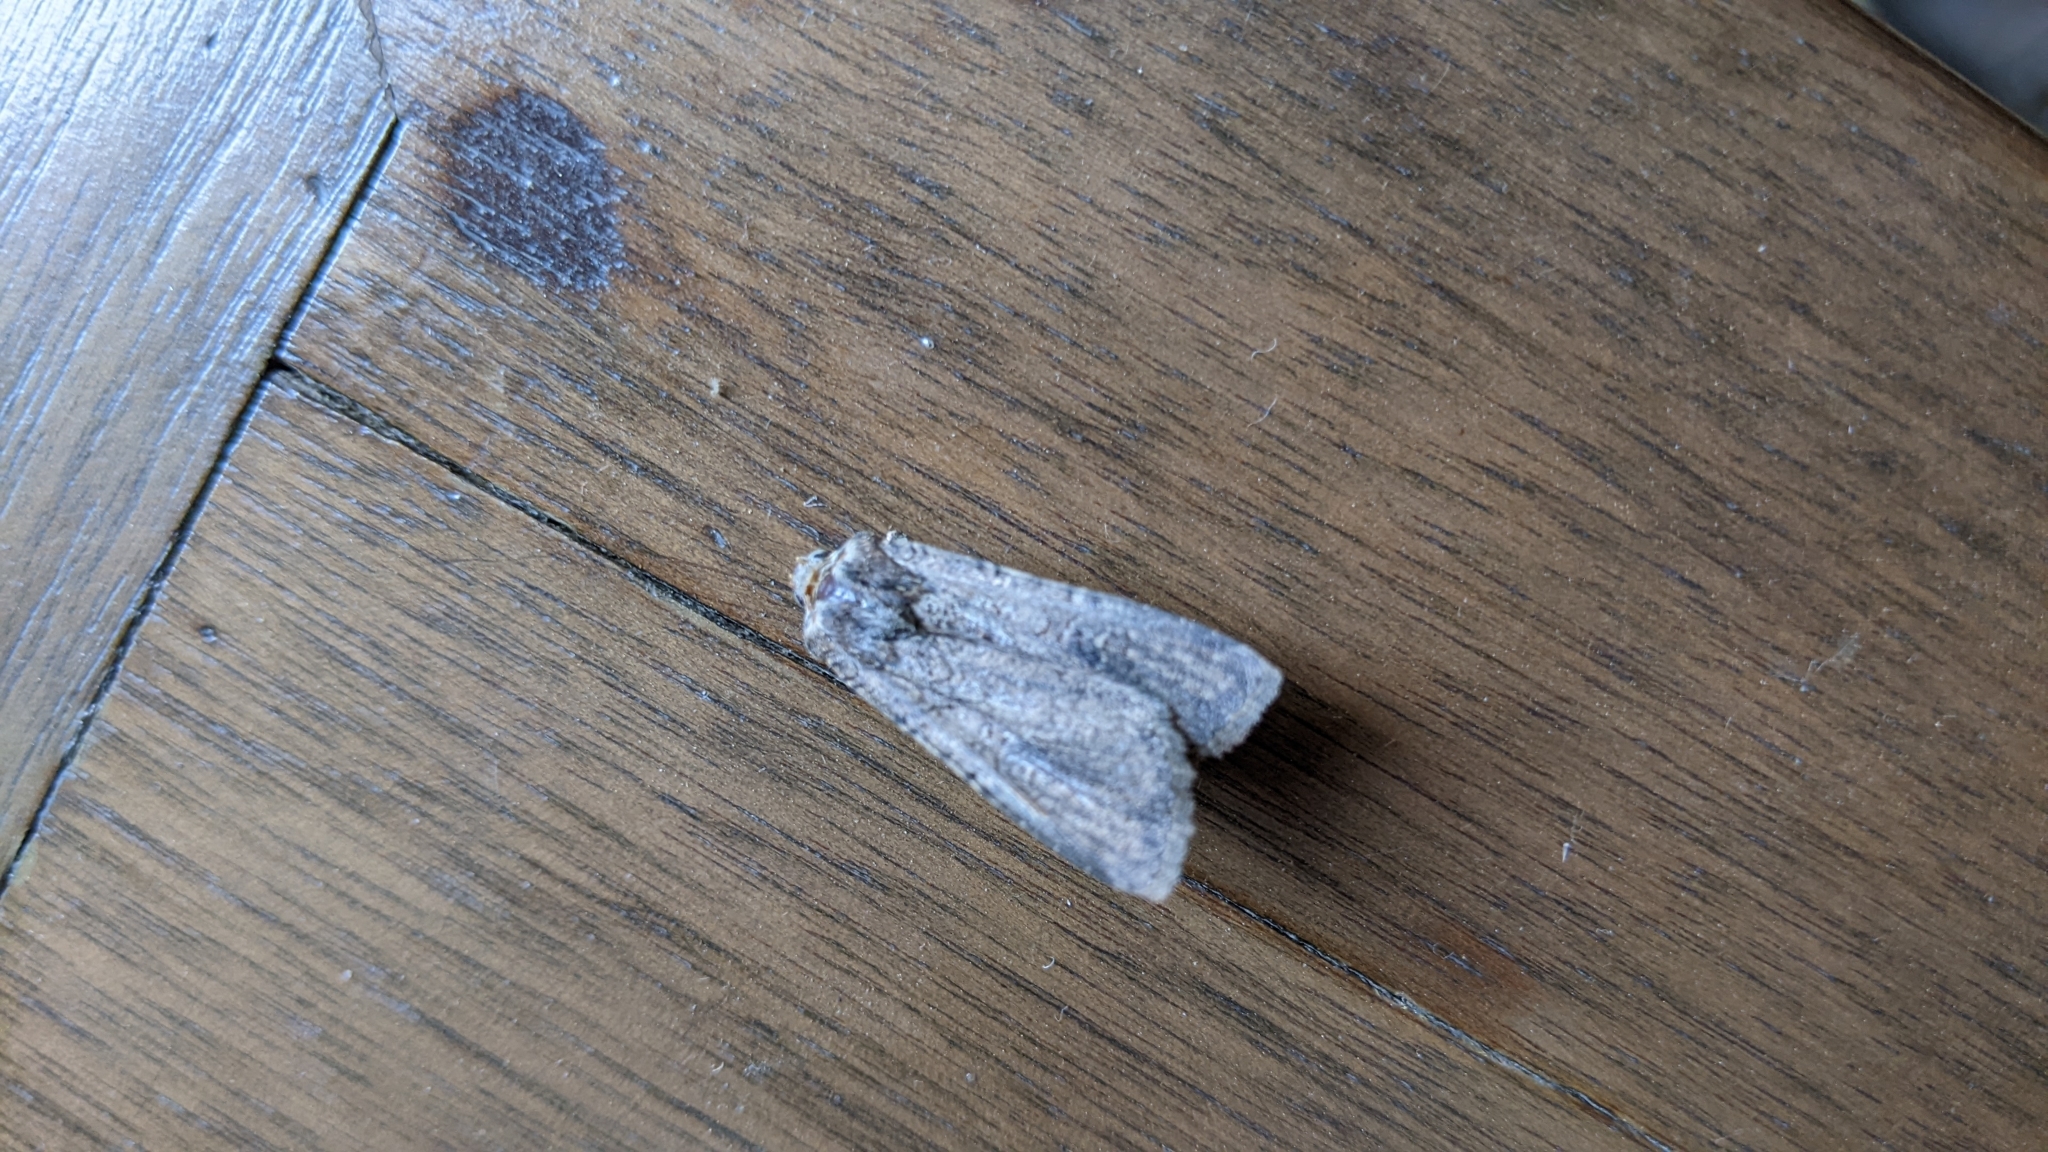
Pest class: cutworms